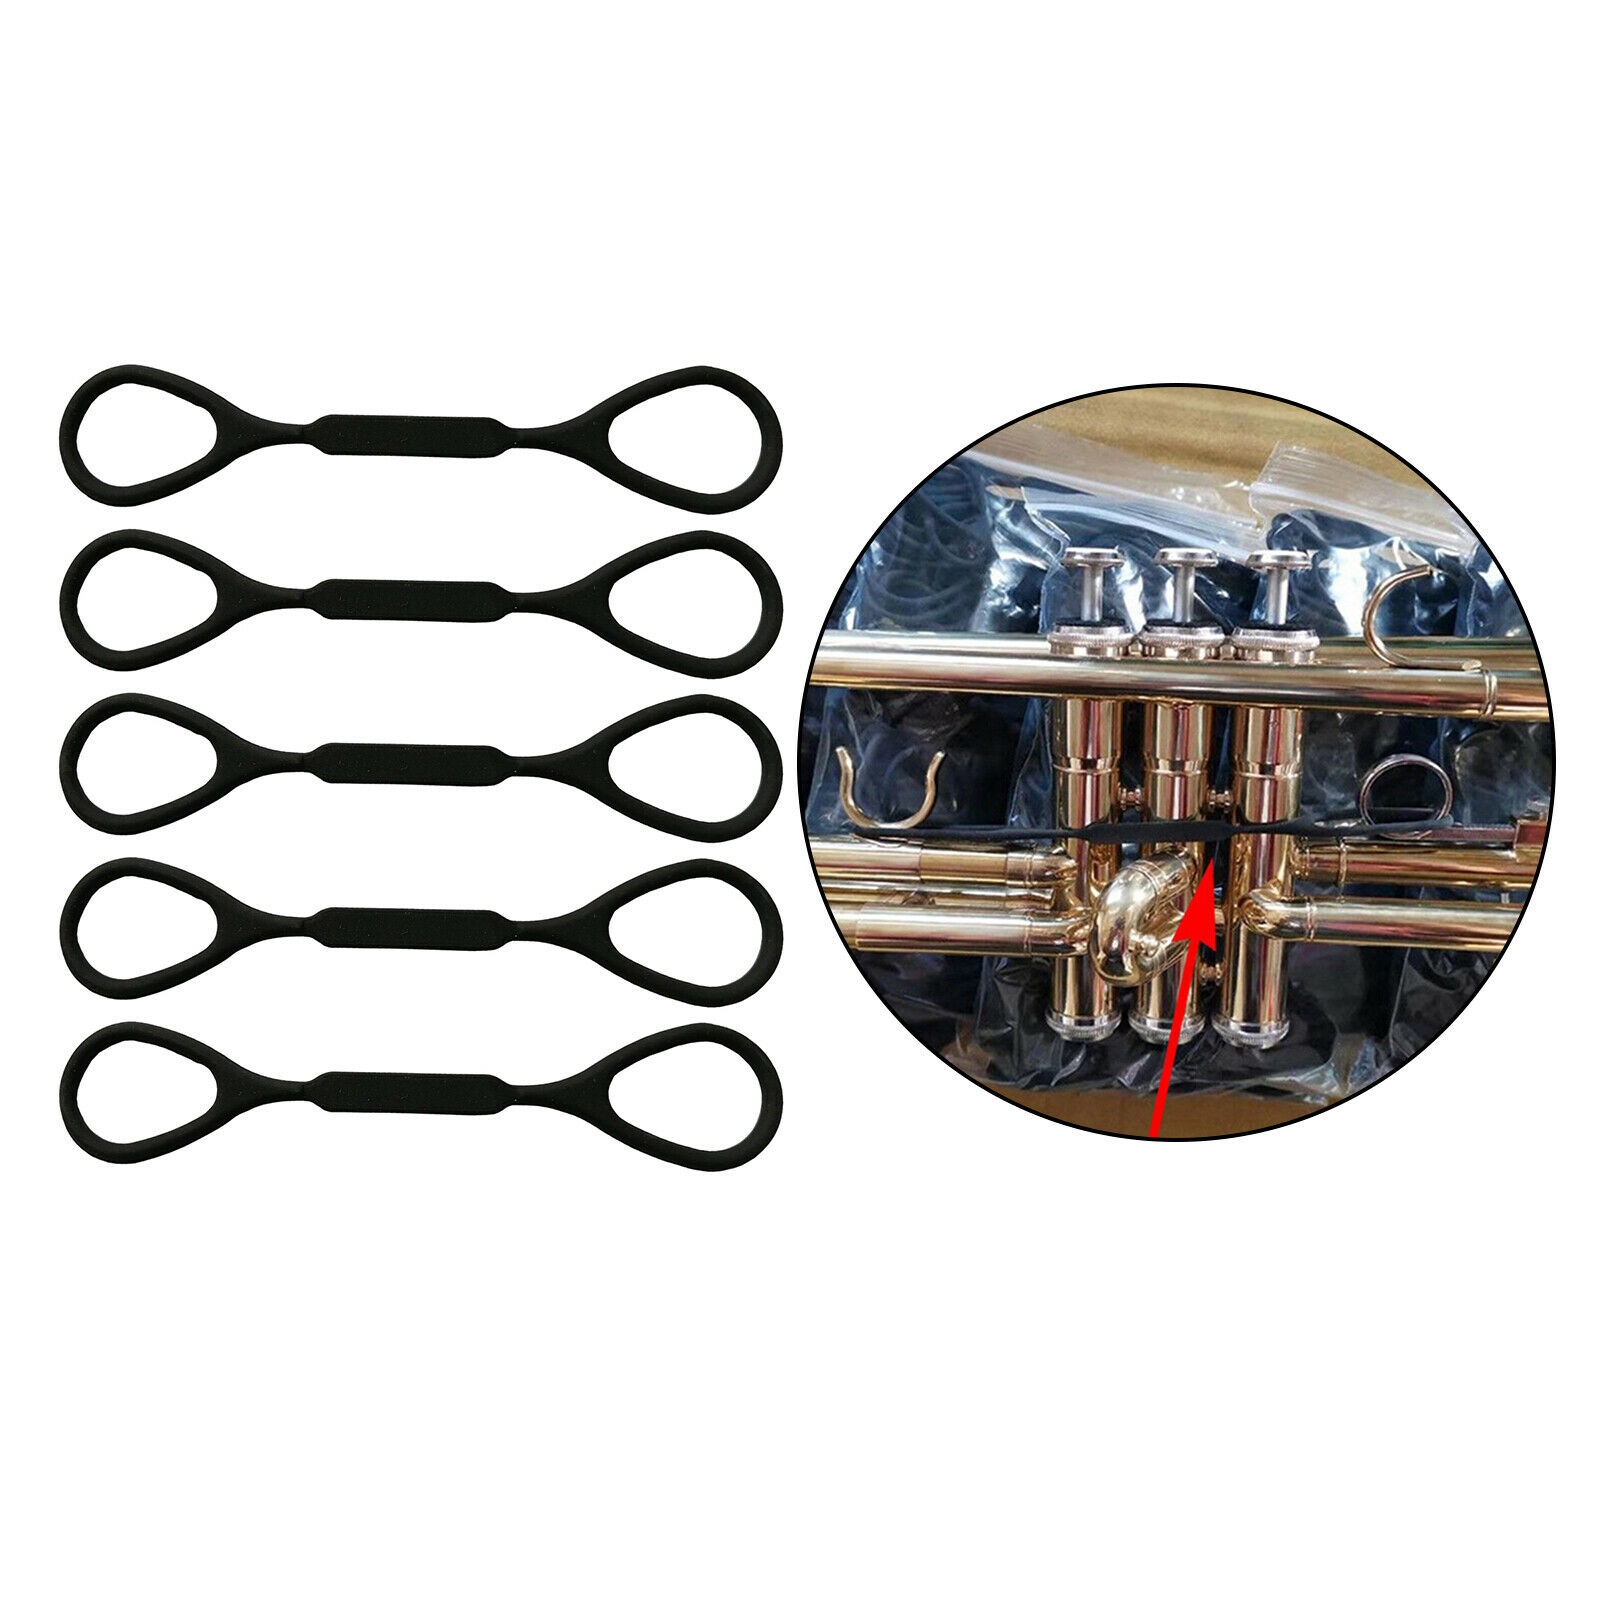
5Pcs Black Rubber Trumpet Slide Stopper Ring Musical Instrument Accessory
ITEM NAME:5Pcs Black Rubber Trumpet Slide Stopper Ring Musical Instrument Accessory img *{margin:0;padding:0;.5 Pieces Trumpet Slide Stopper. Prevents trumpet valve slides 1st and 3rd slipping off. Made from slicone rubber. Color: Black. Size Chart.
Brand: Shop2IndiaBei
Category: Arts & Entertainment > Hobbies & Creative Arts > Musical Instrument & Orchestra Accessories > Brass Instrument Accessories > Brass Instrument Care & Cleaning > Brass Instrument Guards > Slide Guards